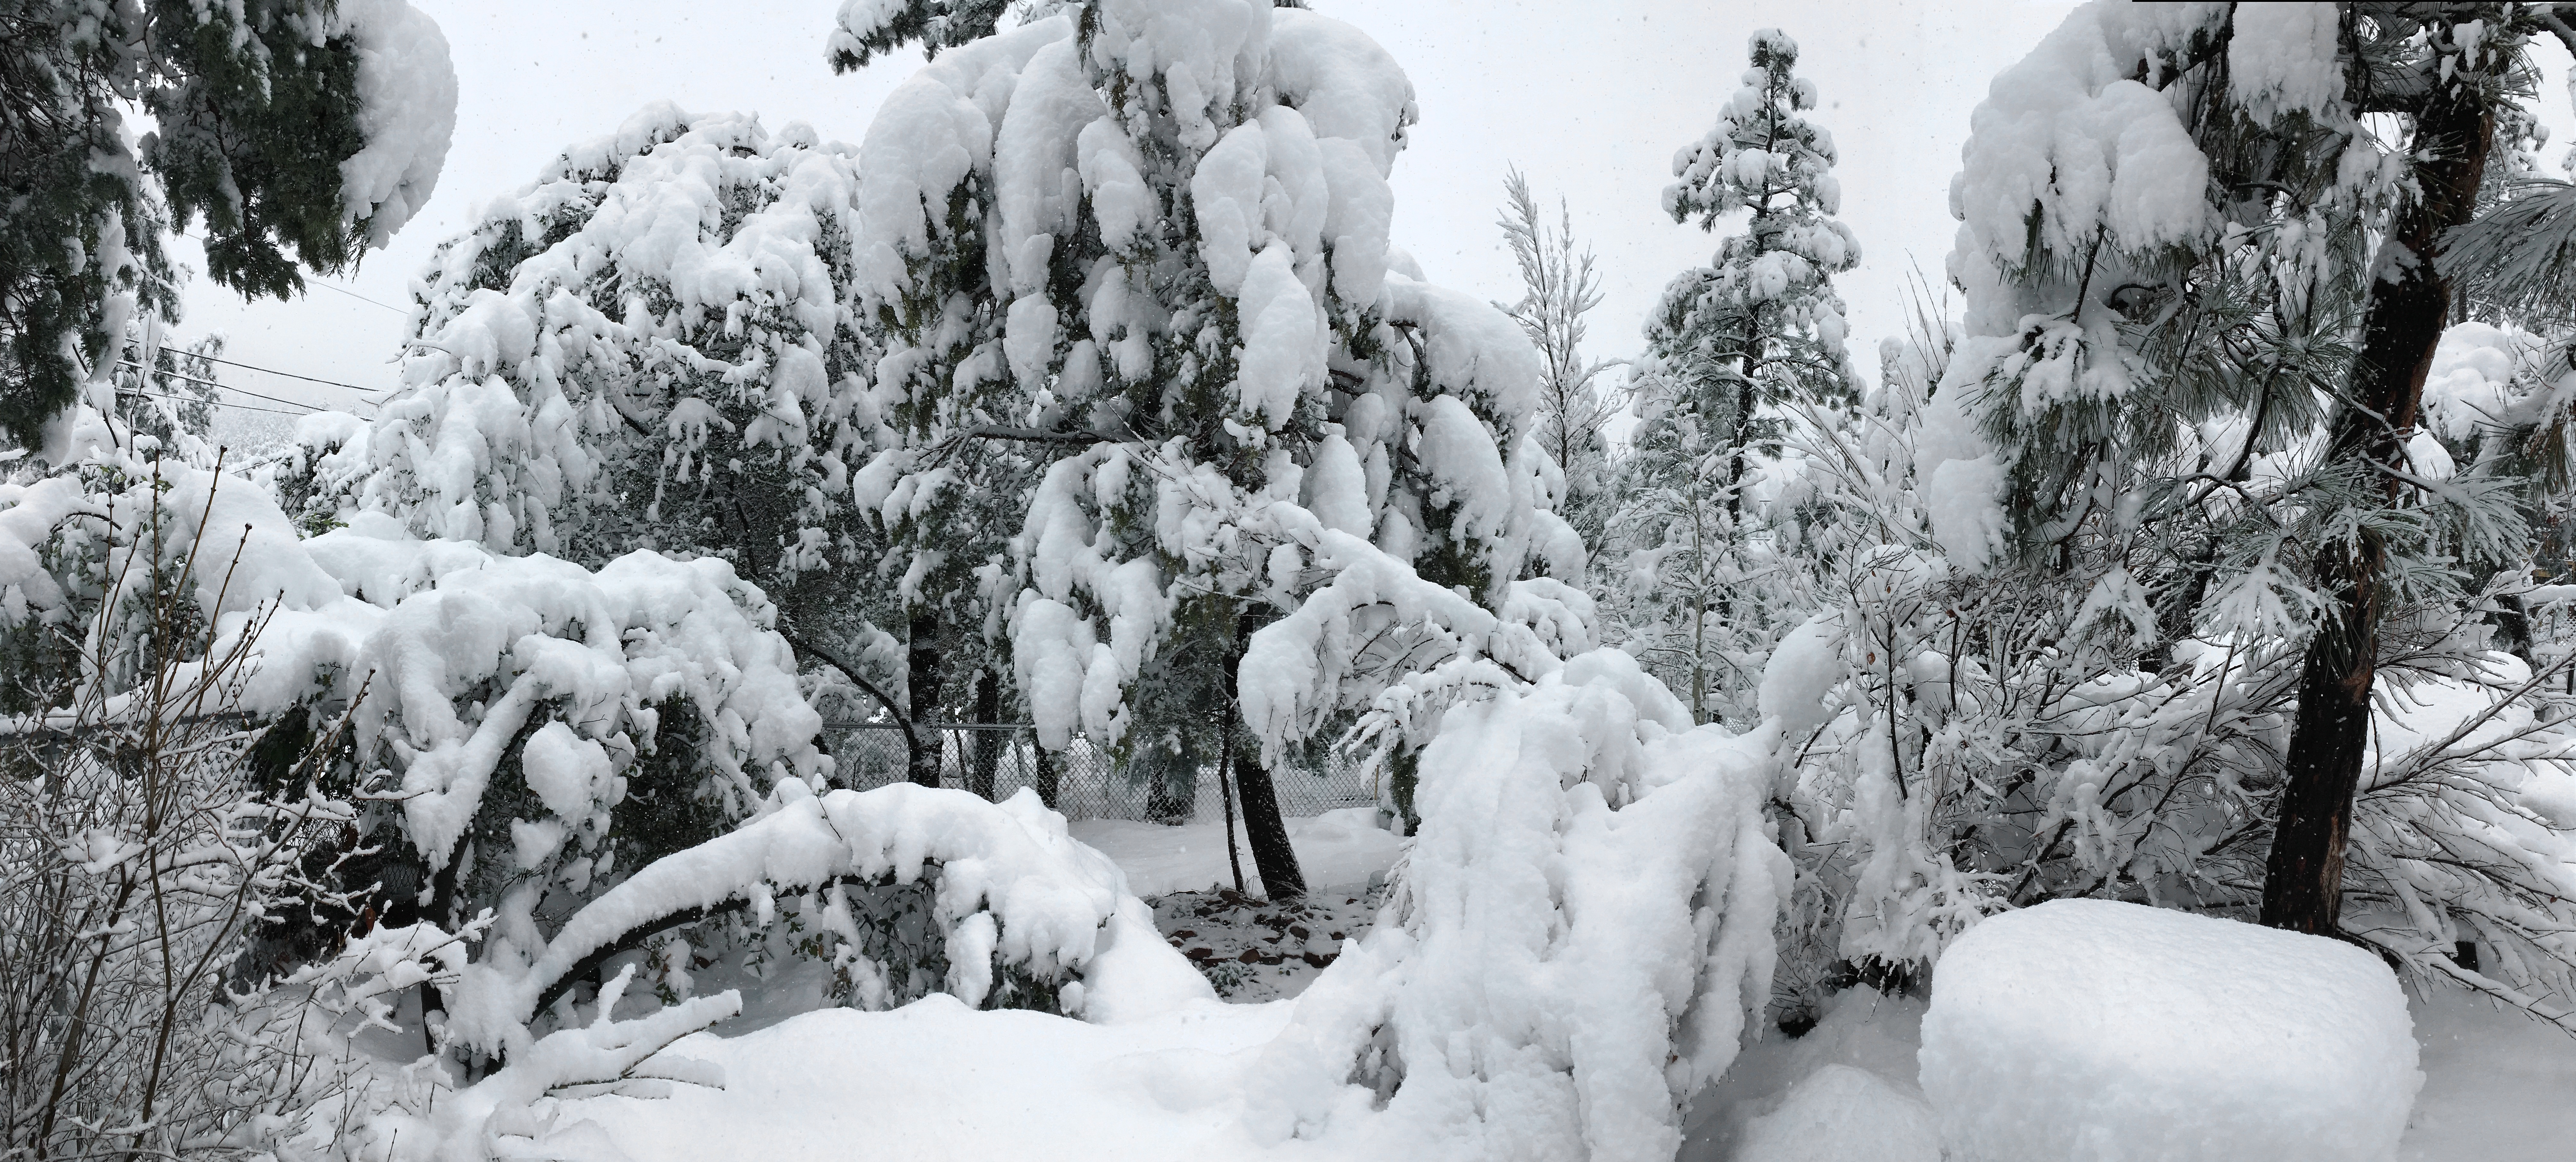
tree, forest, snow, winter, black and white, ice, weather, monochrome, season, blizzard, freezing, monochrome photography, geological phenomenon, winter storm